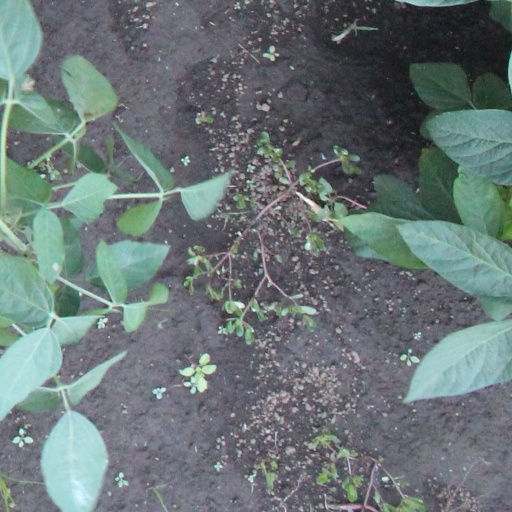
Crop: soybean